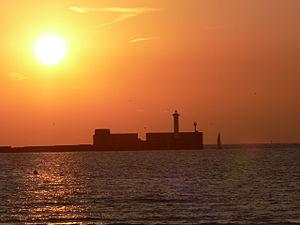
Boulogne-sur-Mer est une commune française, sous-préfecture du département du Pas-de-Calais en région Hauts-de-France. Ses habitants sont appelés les Boulonnais.